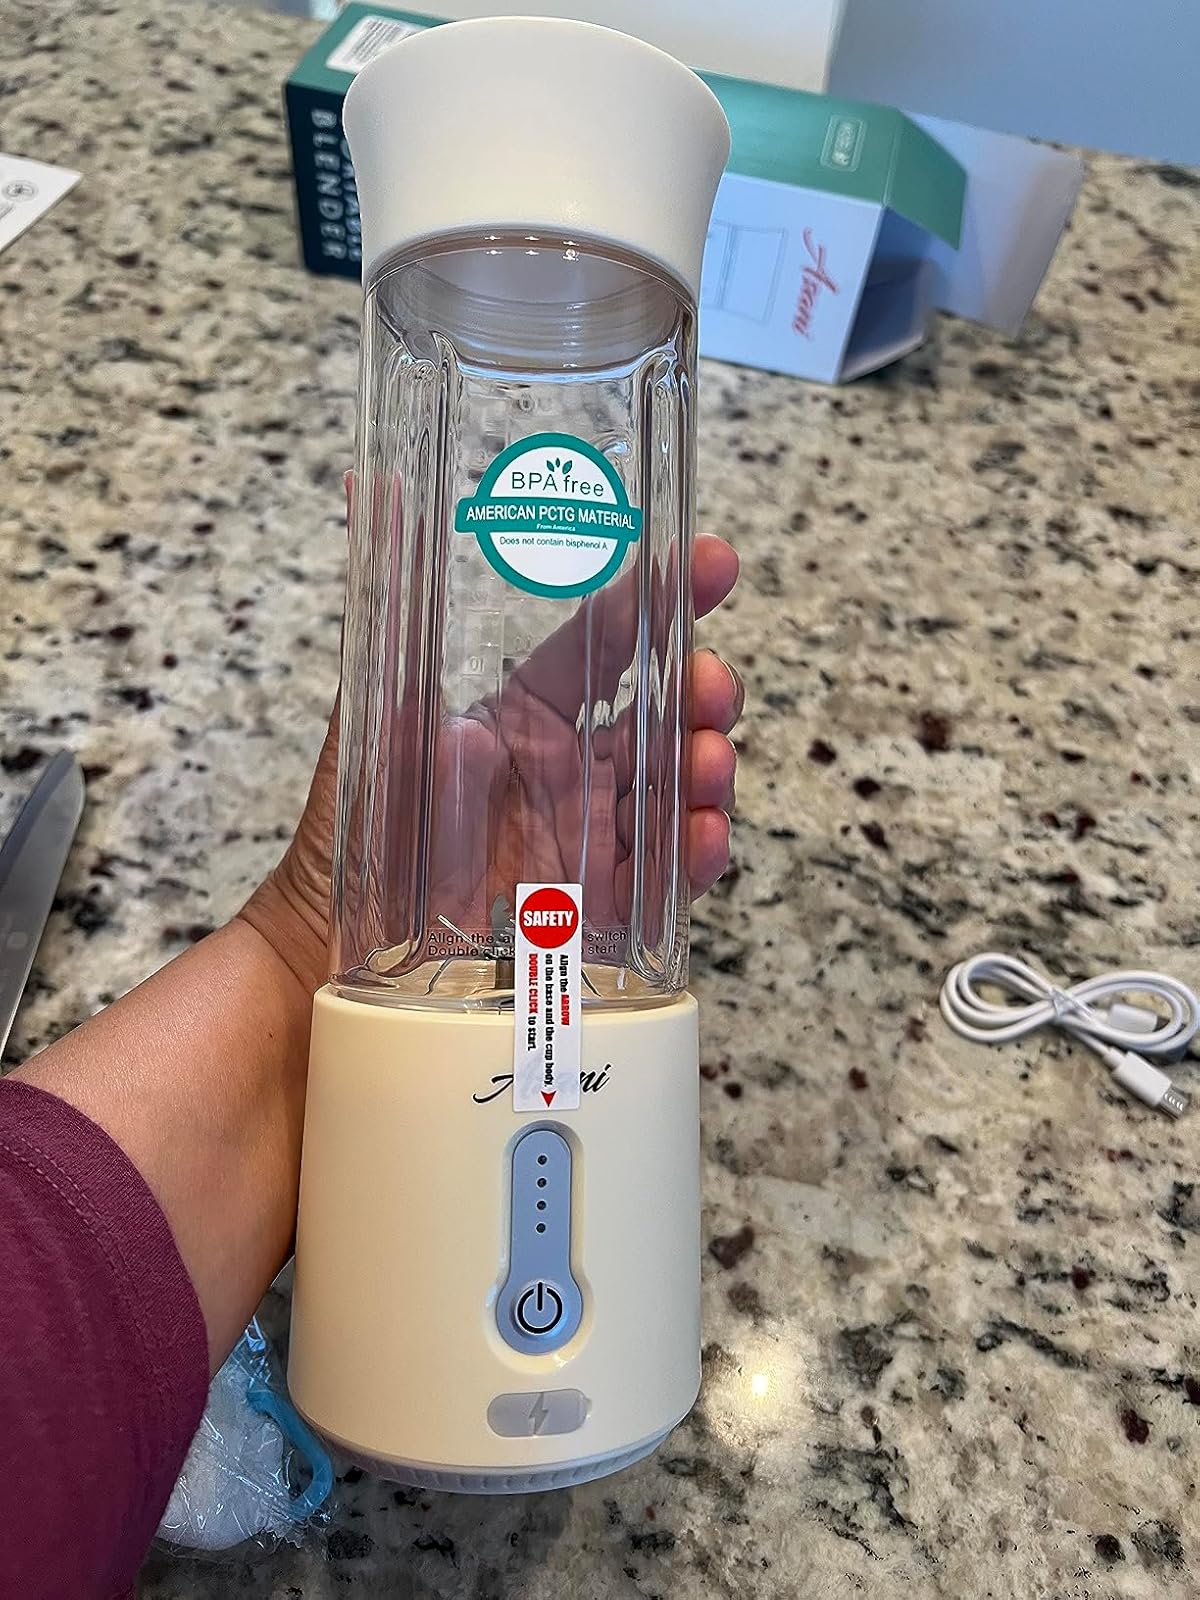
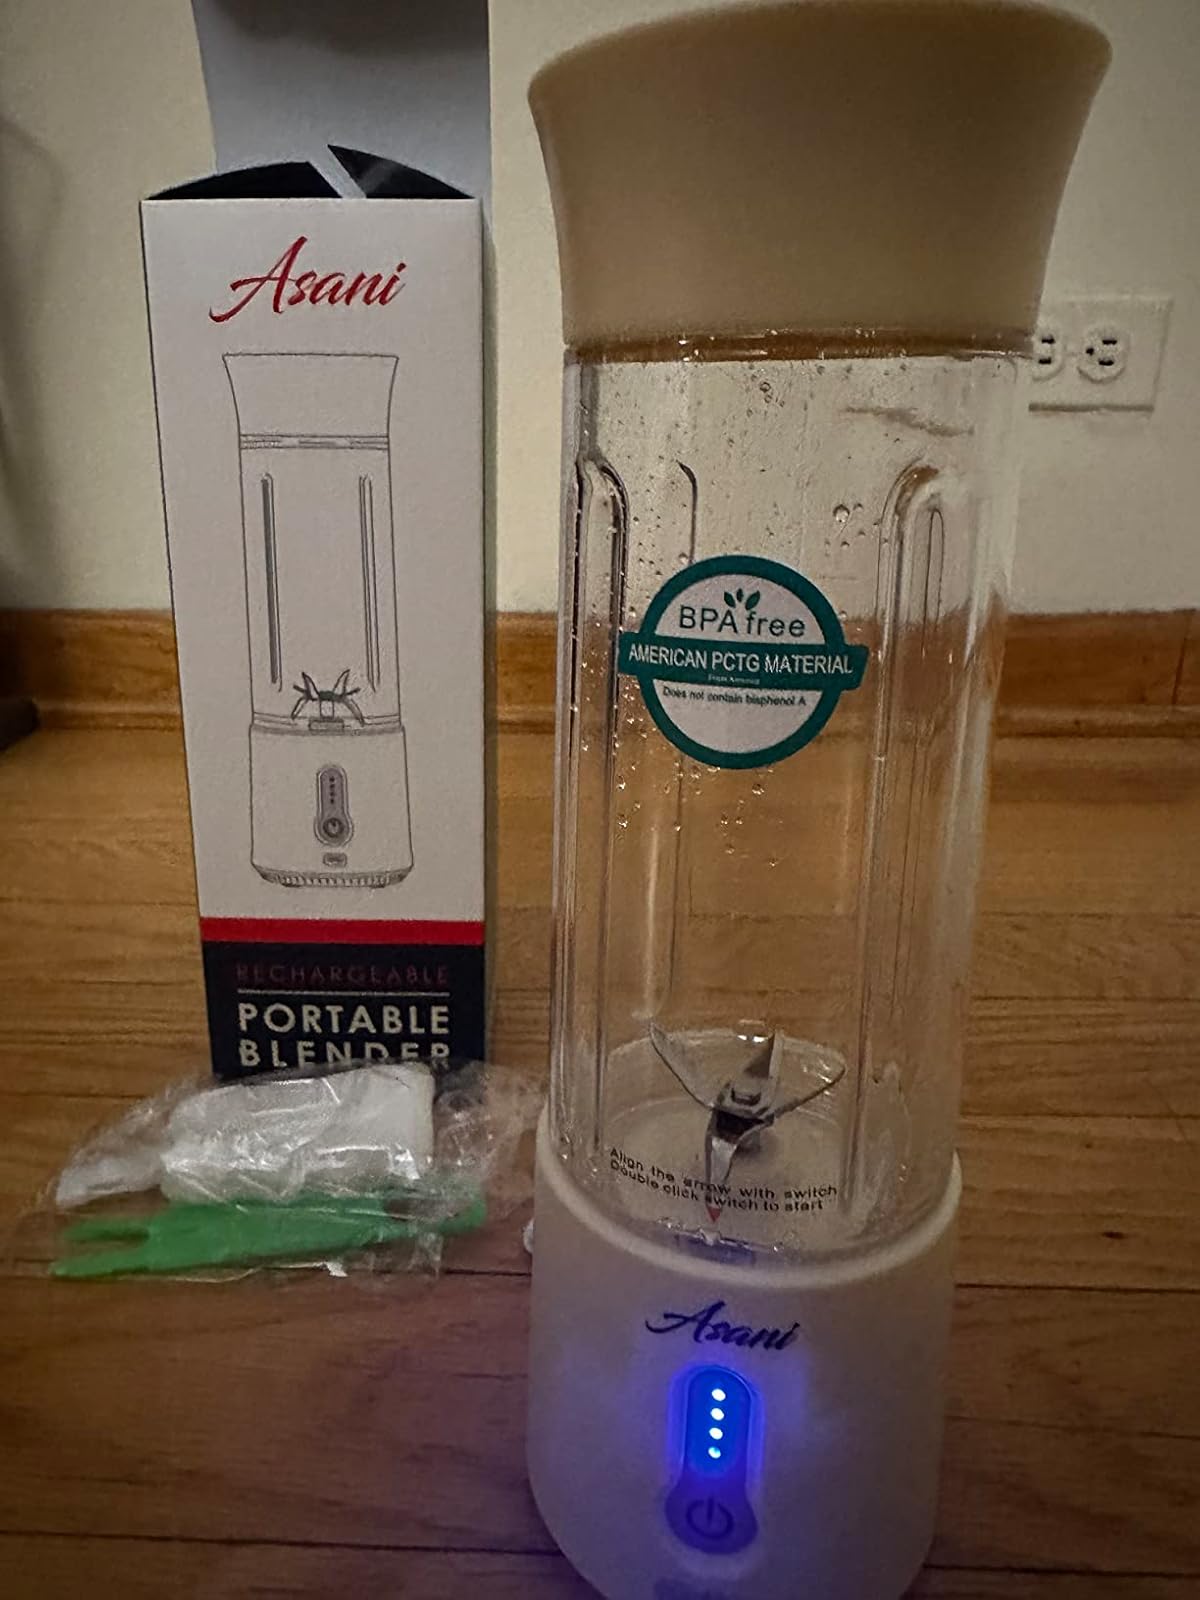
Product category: items_blender
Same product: yes